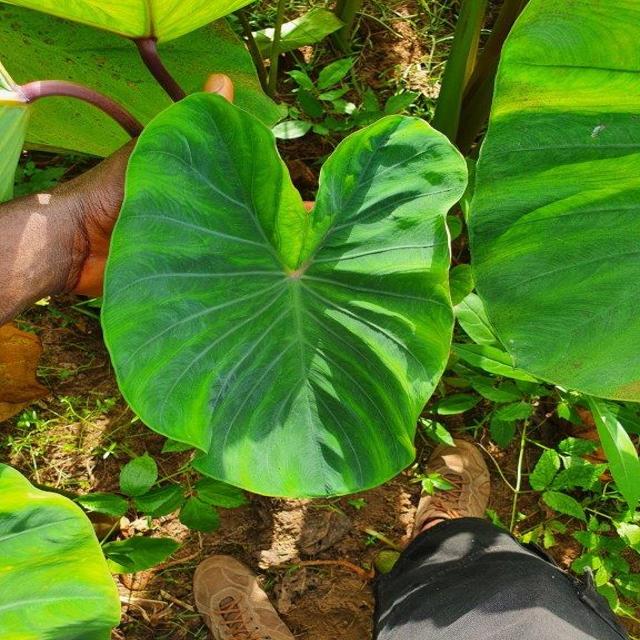
Label: Healthy